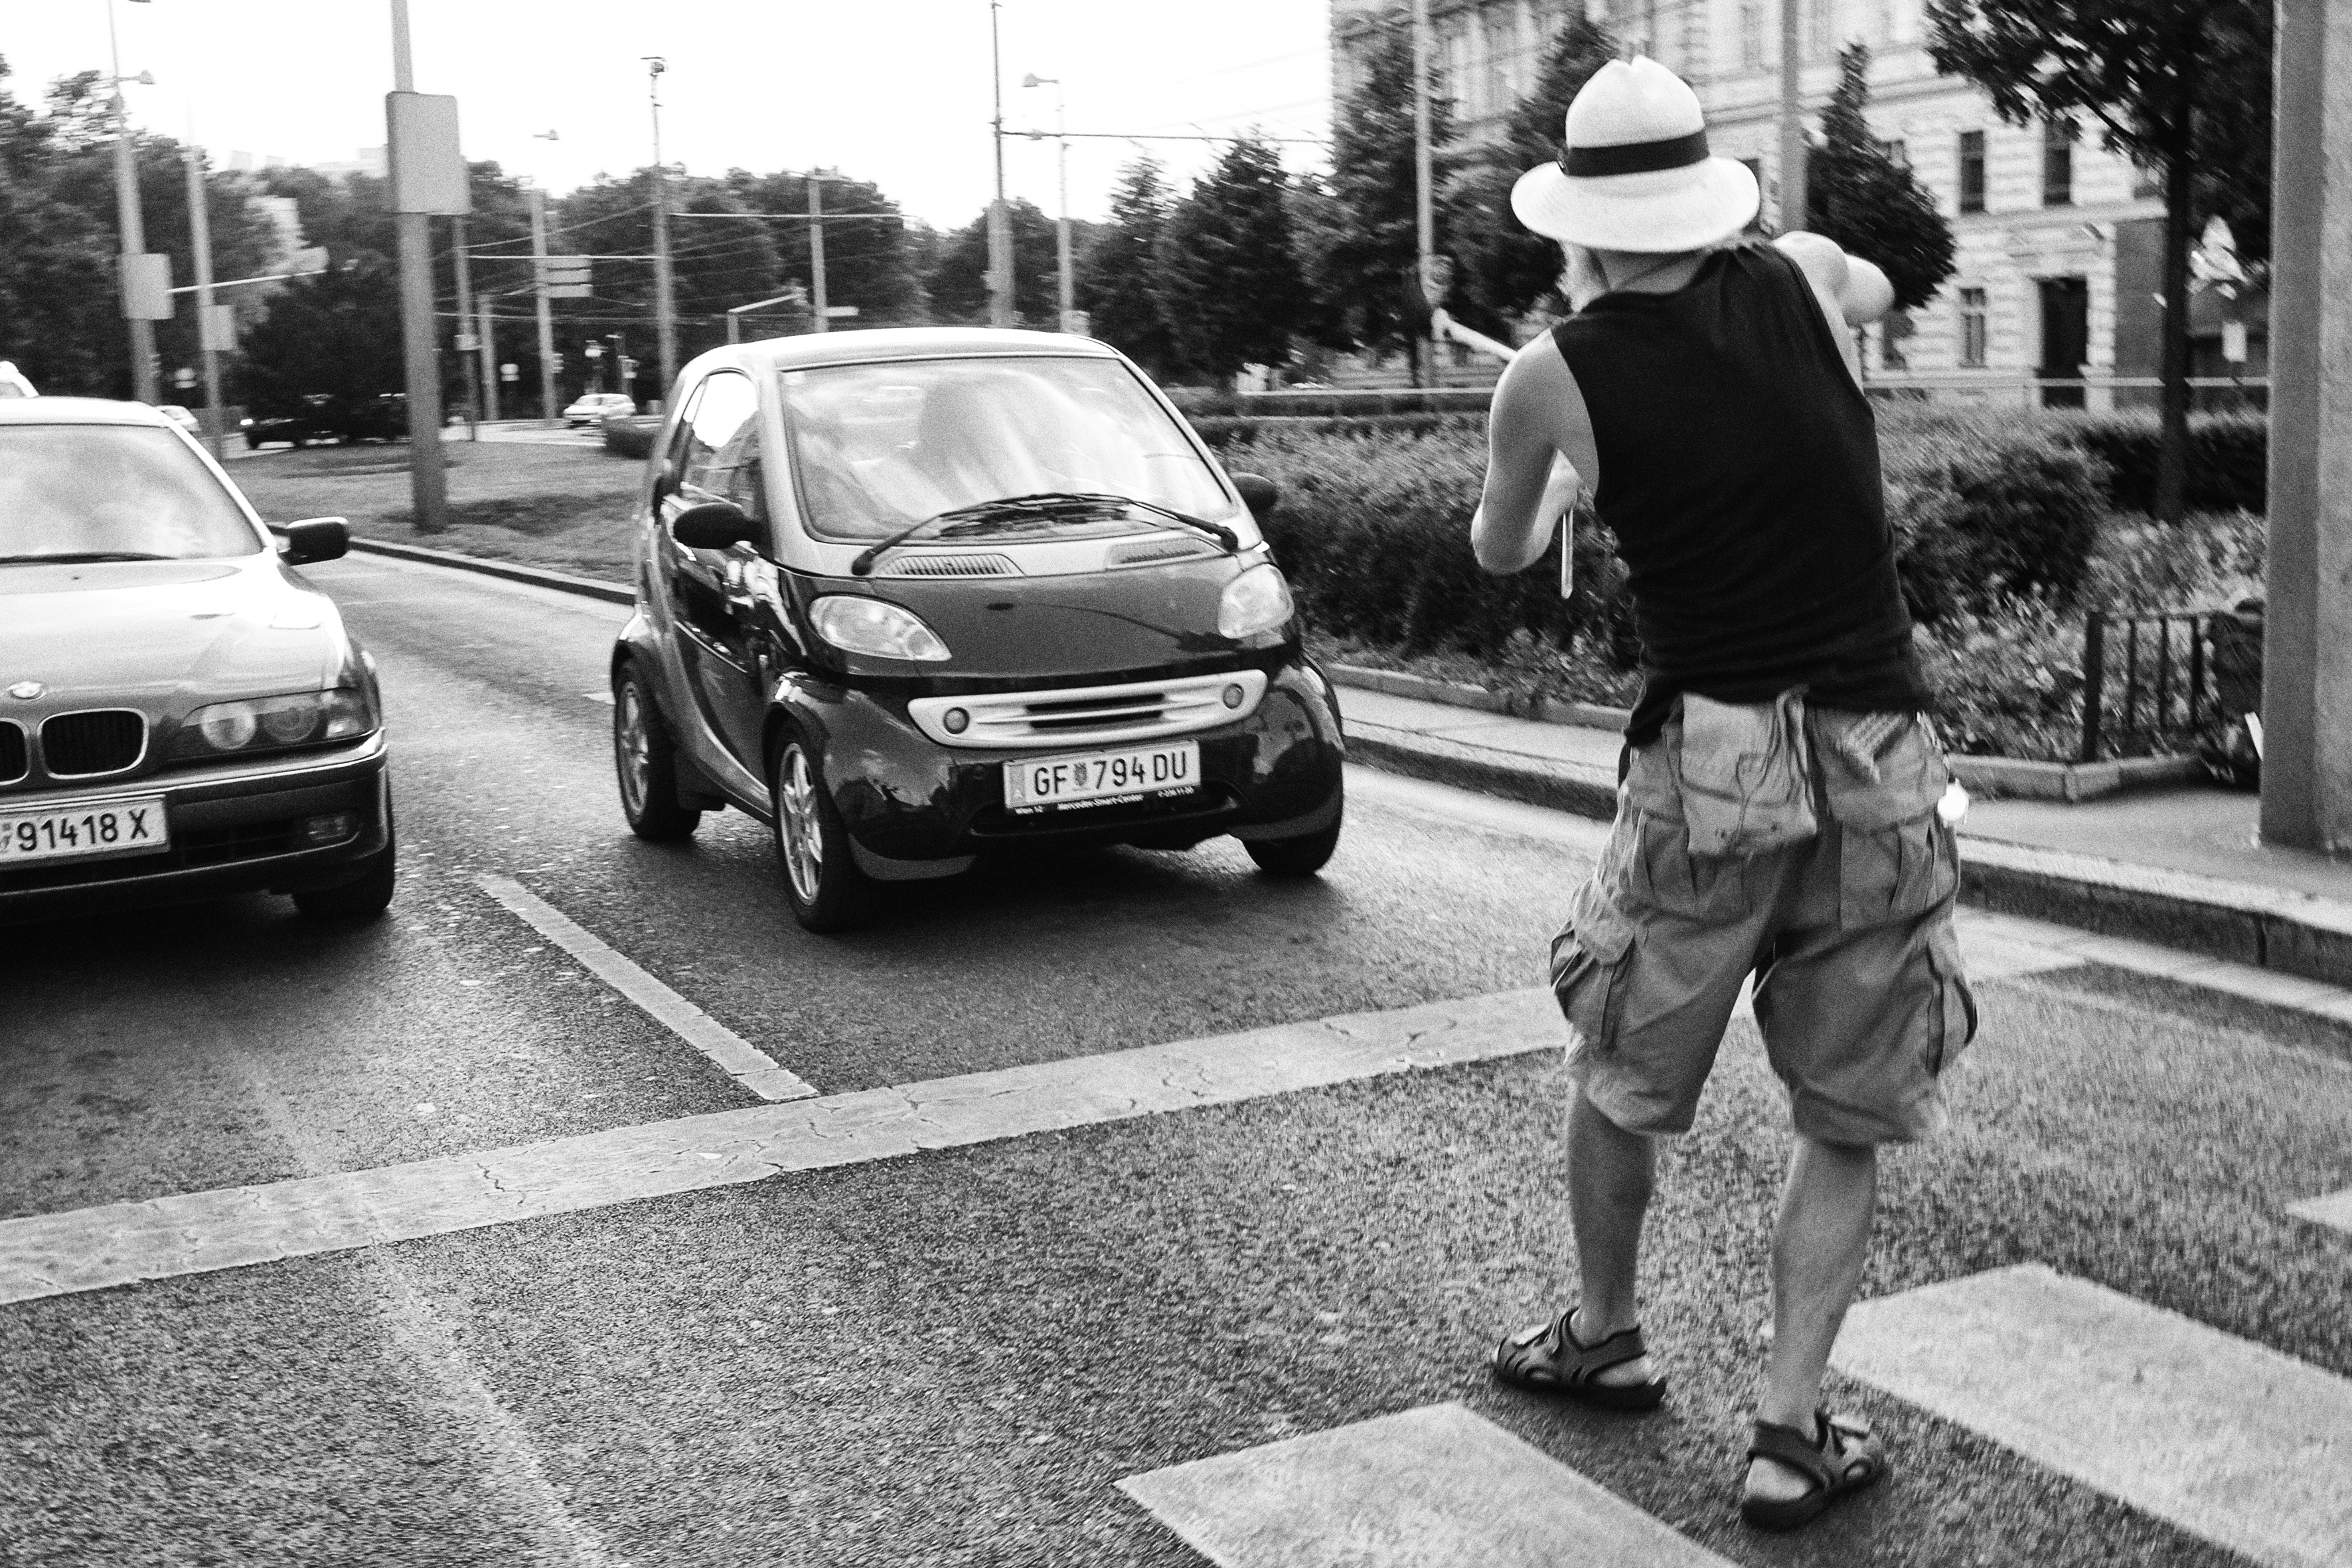
pedestrian, black and white, road, street, urban, fujifilm, vehicle, monochrome, lane, bw, blackwhite, infrastructure, vienna, x100, fuji, wien, finepixx100, pedestrian crossing, monochrome photography